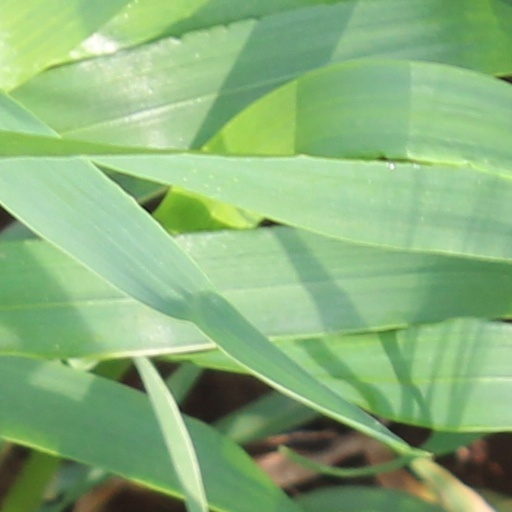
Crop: wheat